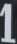
Number: 1